New weird

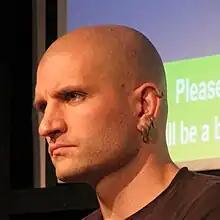
China Miéville

Part of this genre's roots derive from pulp horror authors, whose stories were sometimes described as "weird fiction". The "weird tale" label also evolved from the magazine "Weird Tales"; the stories therein often combined fantasy elements, existential and physical terror, and science fiction devices. While New Weird fiction has been influenced by traditional weird fiction such as American H.P. Lovecraft's stories, much of the movement's early momentum is attributed to British writers. Magazines such as "Interzone" and "The 3rd Alternative" (currently known as "Black Static") provided publication opportunities for genre-fluid writers of science fiction and horror.